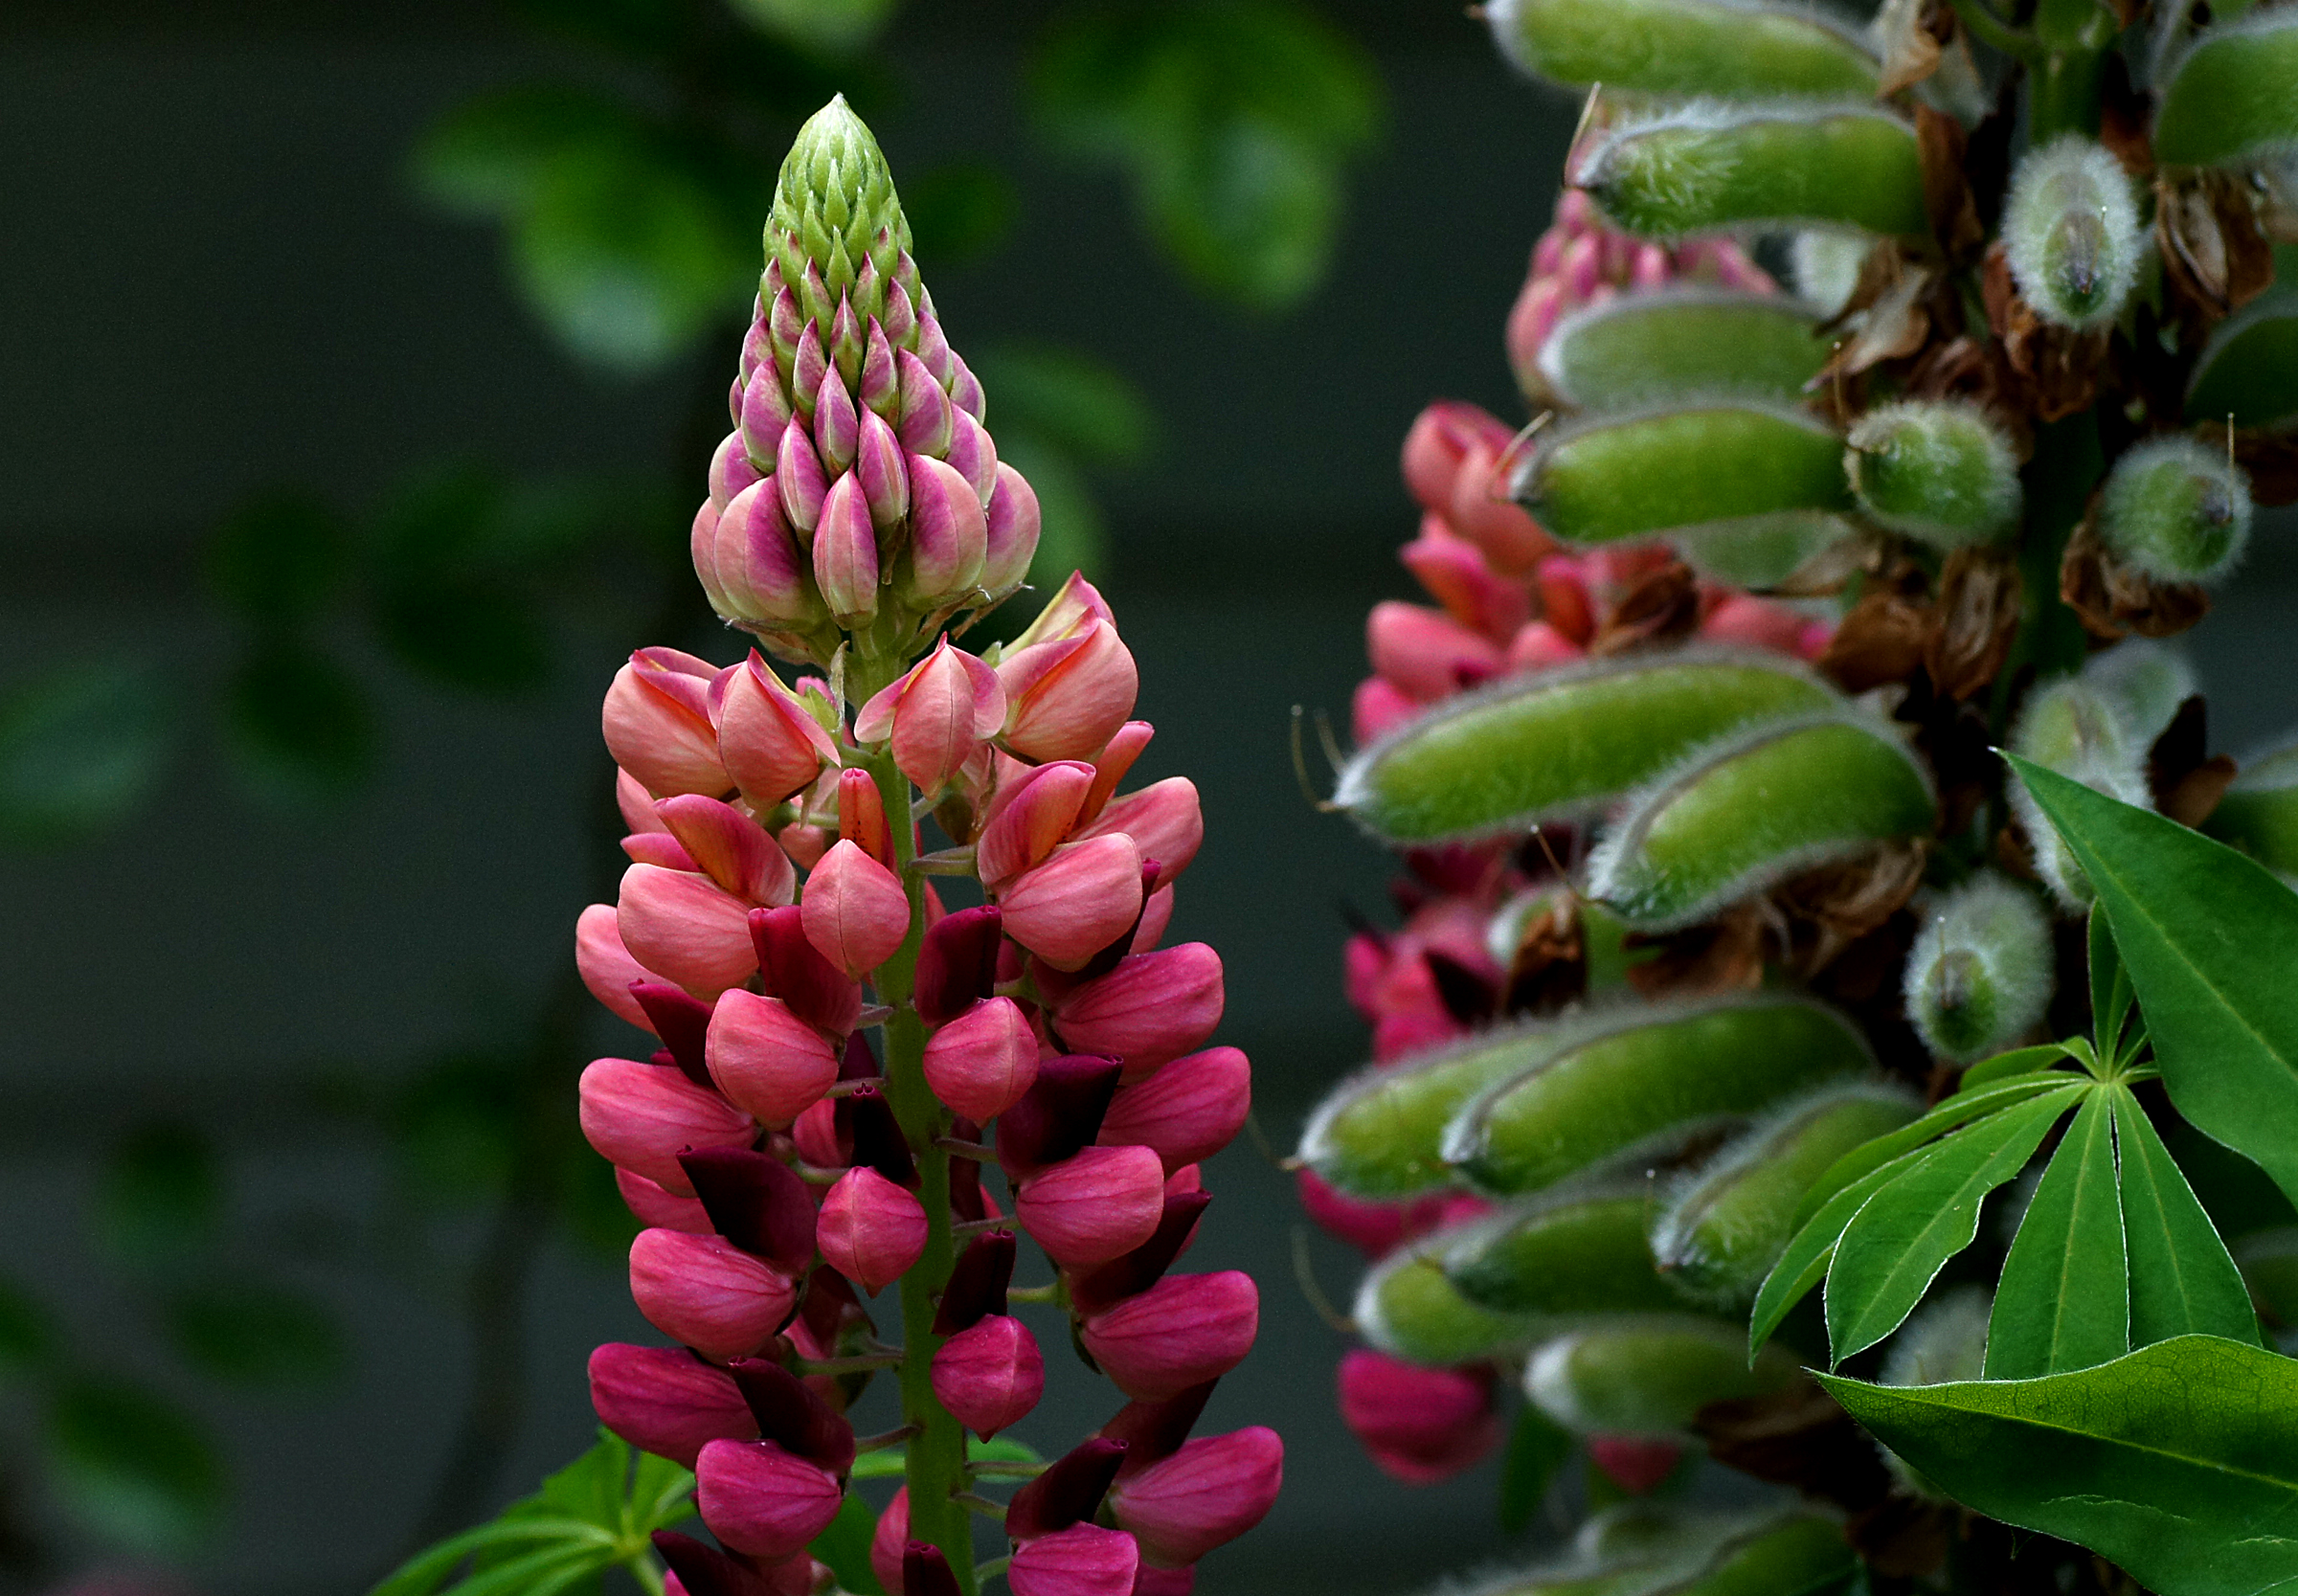
blossom, plant, leaf, flower, petal, green, botany, flora, wildflower, publicdomain, shrub, pinkflowers, russelllupins, sonydslra580, lupinuspolyphyllus, tamron90mmmacro, bud, lupin, macro photography, flowering plant, land plant